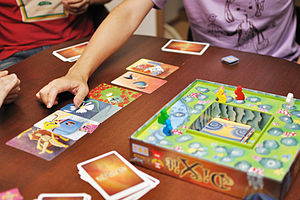
Dixit / Spilforløb
Et spil Dixit. Seks kort er lagt frem og spillerne har stemt, hvorefter "fortælleren" viser, hvilket kort vedkommende selv lagde. I kassen til højre viser kaninbrikkerne, hvor mange point de forskellige spillere har.
"Dixit er et kortspil skabt af Jean-Louis Roubira og udgivet af Libellud. Ved hjælp af et sæt kort med drømmeagtige billeder skal spillerne vælge et kort, der matcher en beskrivelse eller overskrift, valgt af rundens ""fortæller"" og desuden forsøge at gætte, hvilket kort ""fortælleren"" selv lagde. Spillet kom på markedet i 2008 og vandt i 2010 Spiel des Jahres.